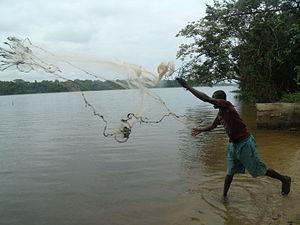
Pêcheur sur le fleuve Badaman à Grand-Lahou
"Grand-Lahou est une ville de la Côte d'Ivoire dans le département de Grand Lahou en Afrique de l'ouest. Située dans la région des Grands - Ponts au sud du pays au bord du golfe de Guinée, elle est aussi appelée la cité des "" 3 eaux"".